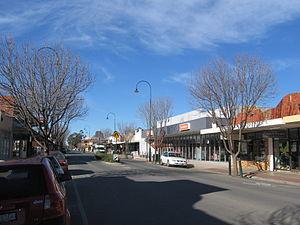
Tatura est une ville de la région de Goulburn Valley dans l'état de Victoria en Australie. Elle se trouve dans la zone d'administration locale de la ville du grand Shepparton à 167 km au nord de Melbourne, la capitale de l'état et à 18 km à l'ouest du centre régional de Shepparton. Au recensement de 2006, Tatura avait une population de 3 533 habitants.